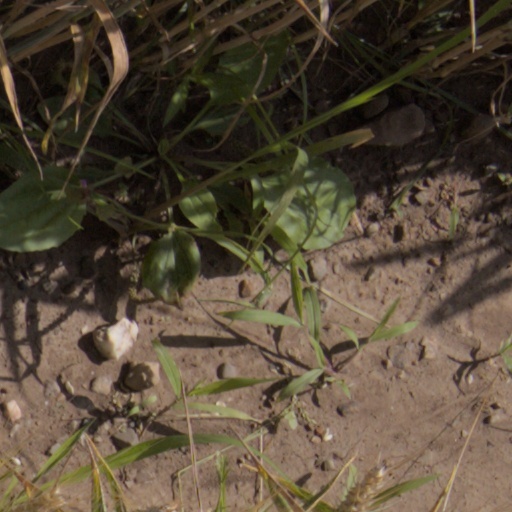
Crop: wheat